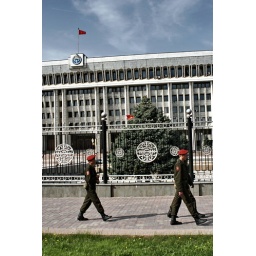
soldiers in front of white house